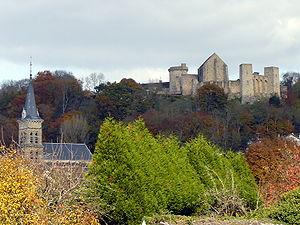
Chevreuse (Yvelines, France)
Chevreuse est une commune française située dans le département des Yvelines en région Île-de-France. Chevreuse héberge le siège du parc naturel régional de la Haute Vallée de Chevreuse.